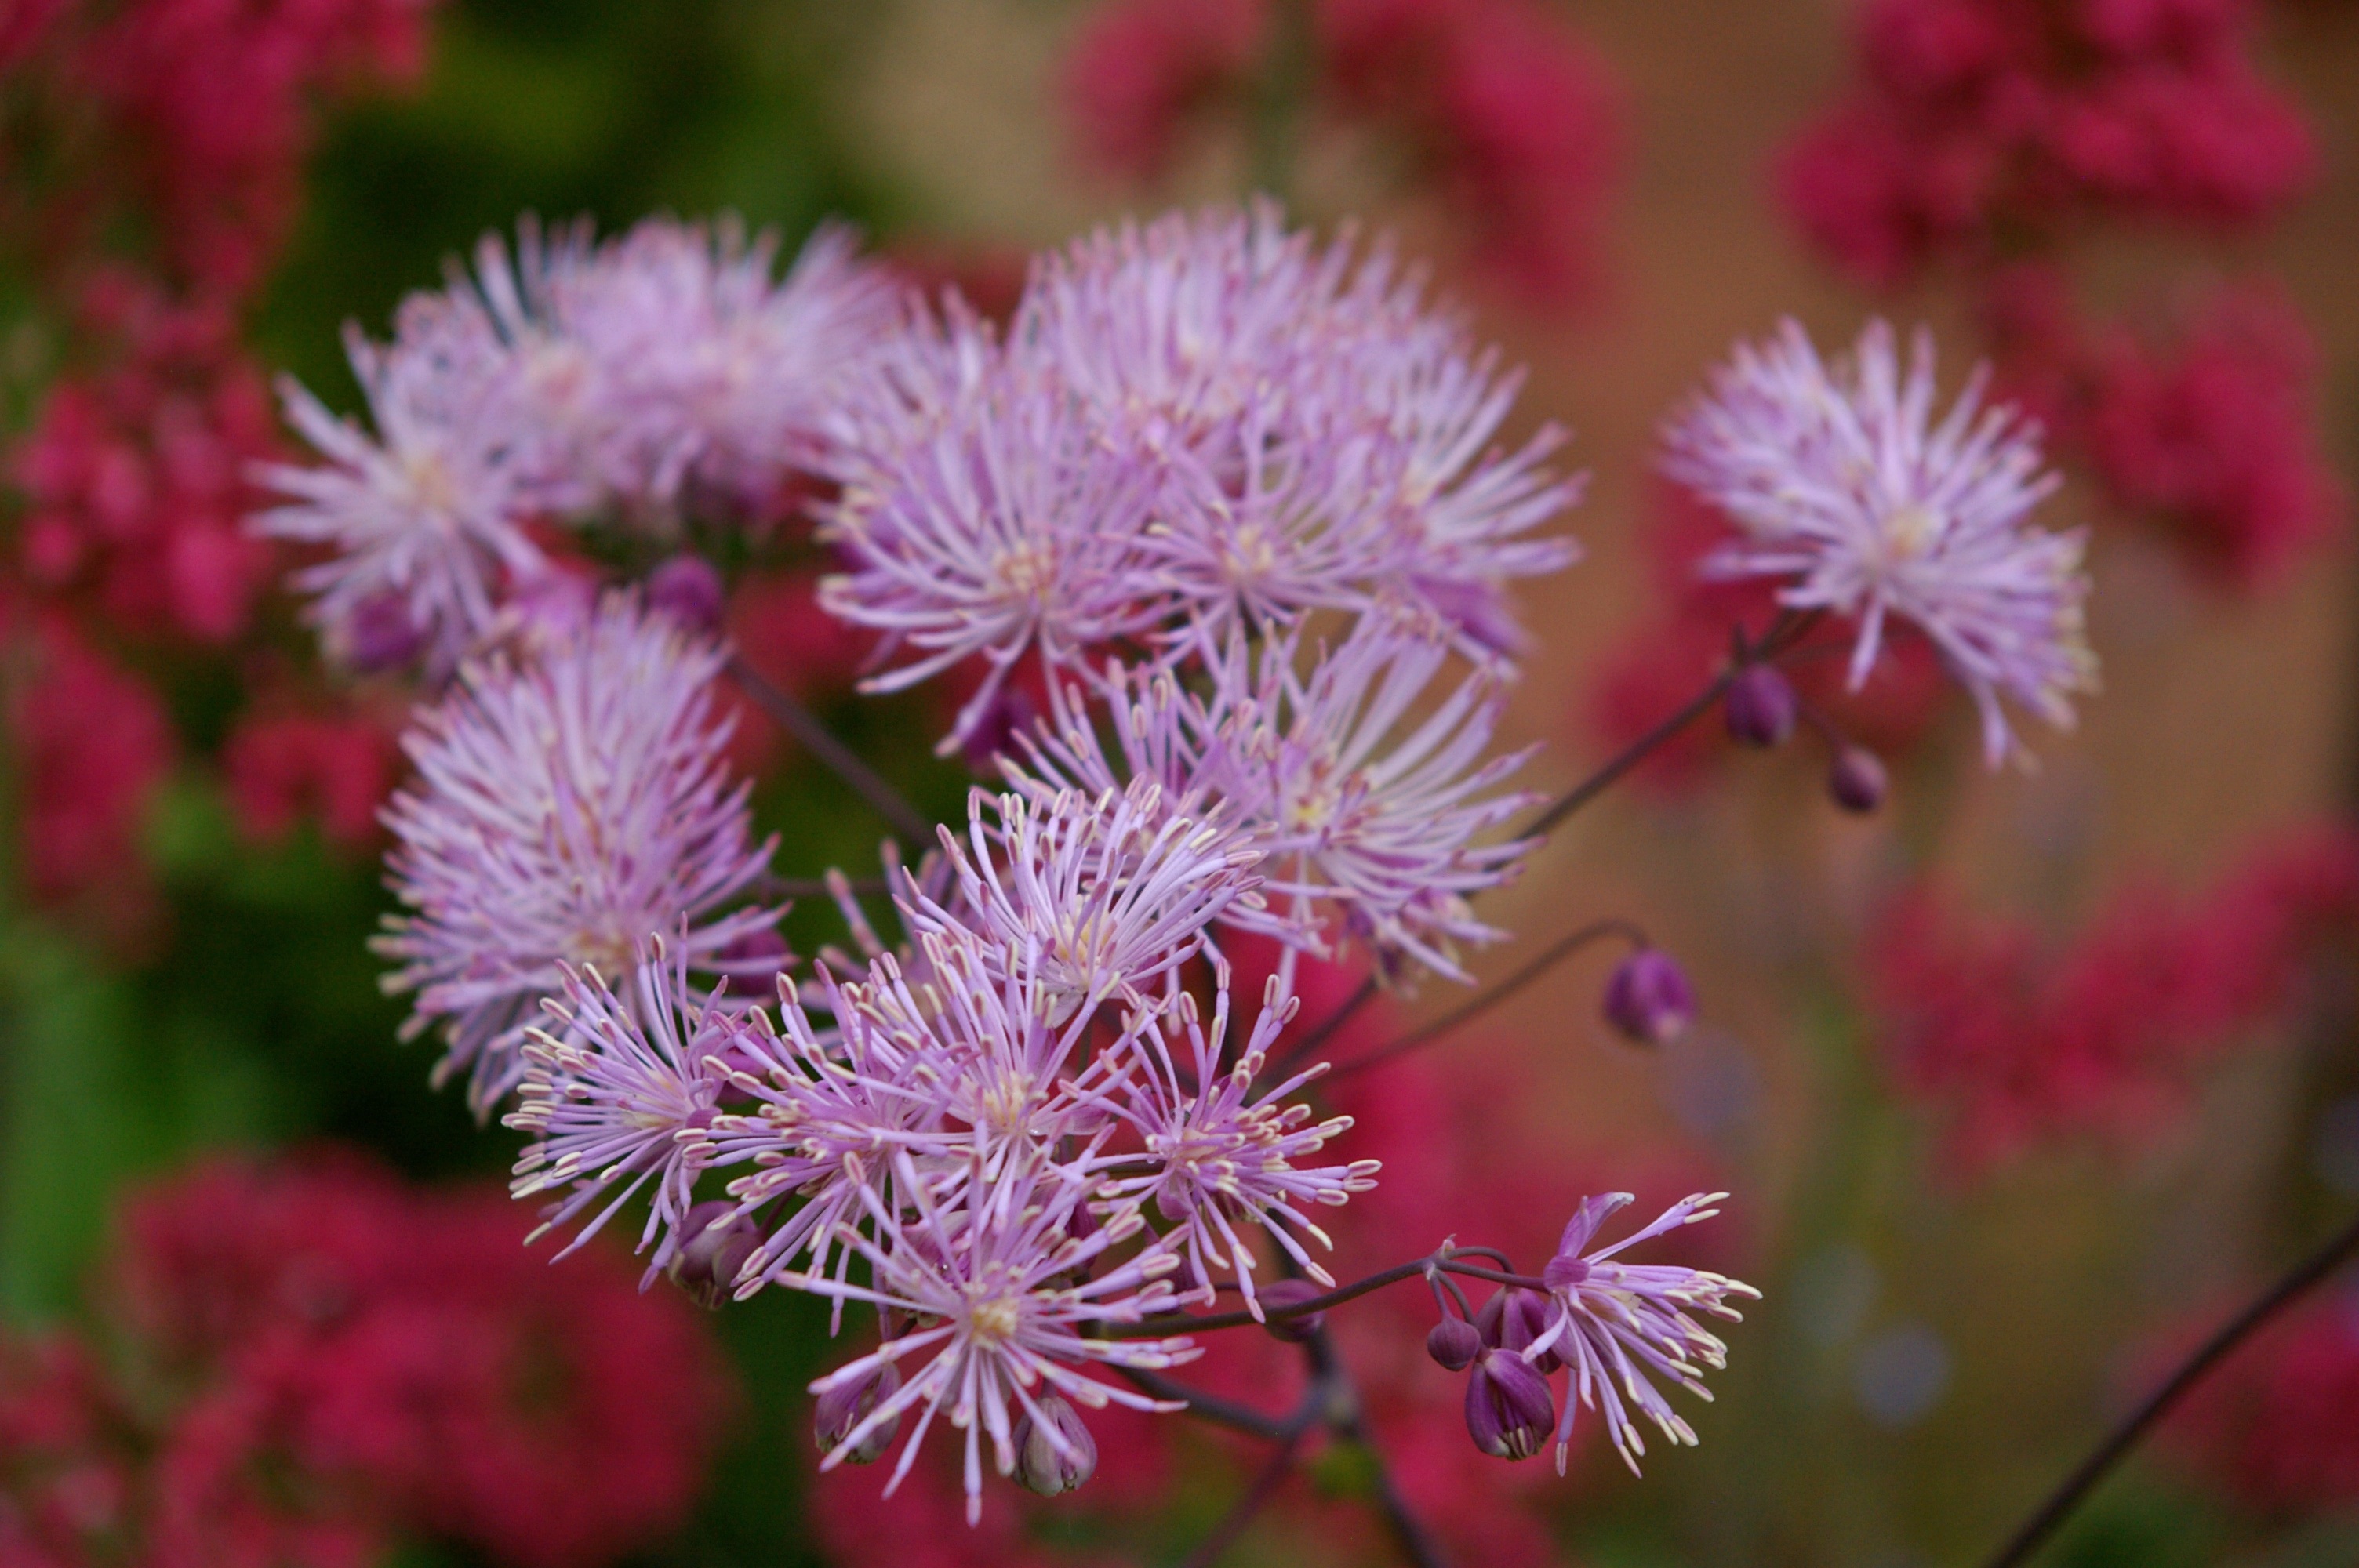
nature, blossom, plant, flower, purple, petal, bloom, summer, herb, produce, botany, garden, flora, wild flower, wildflower, bed, shrub, columbine, tender, purple flower, filigree, macro photography, flowering plant, daisy family, beetgestaltung, land plant